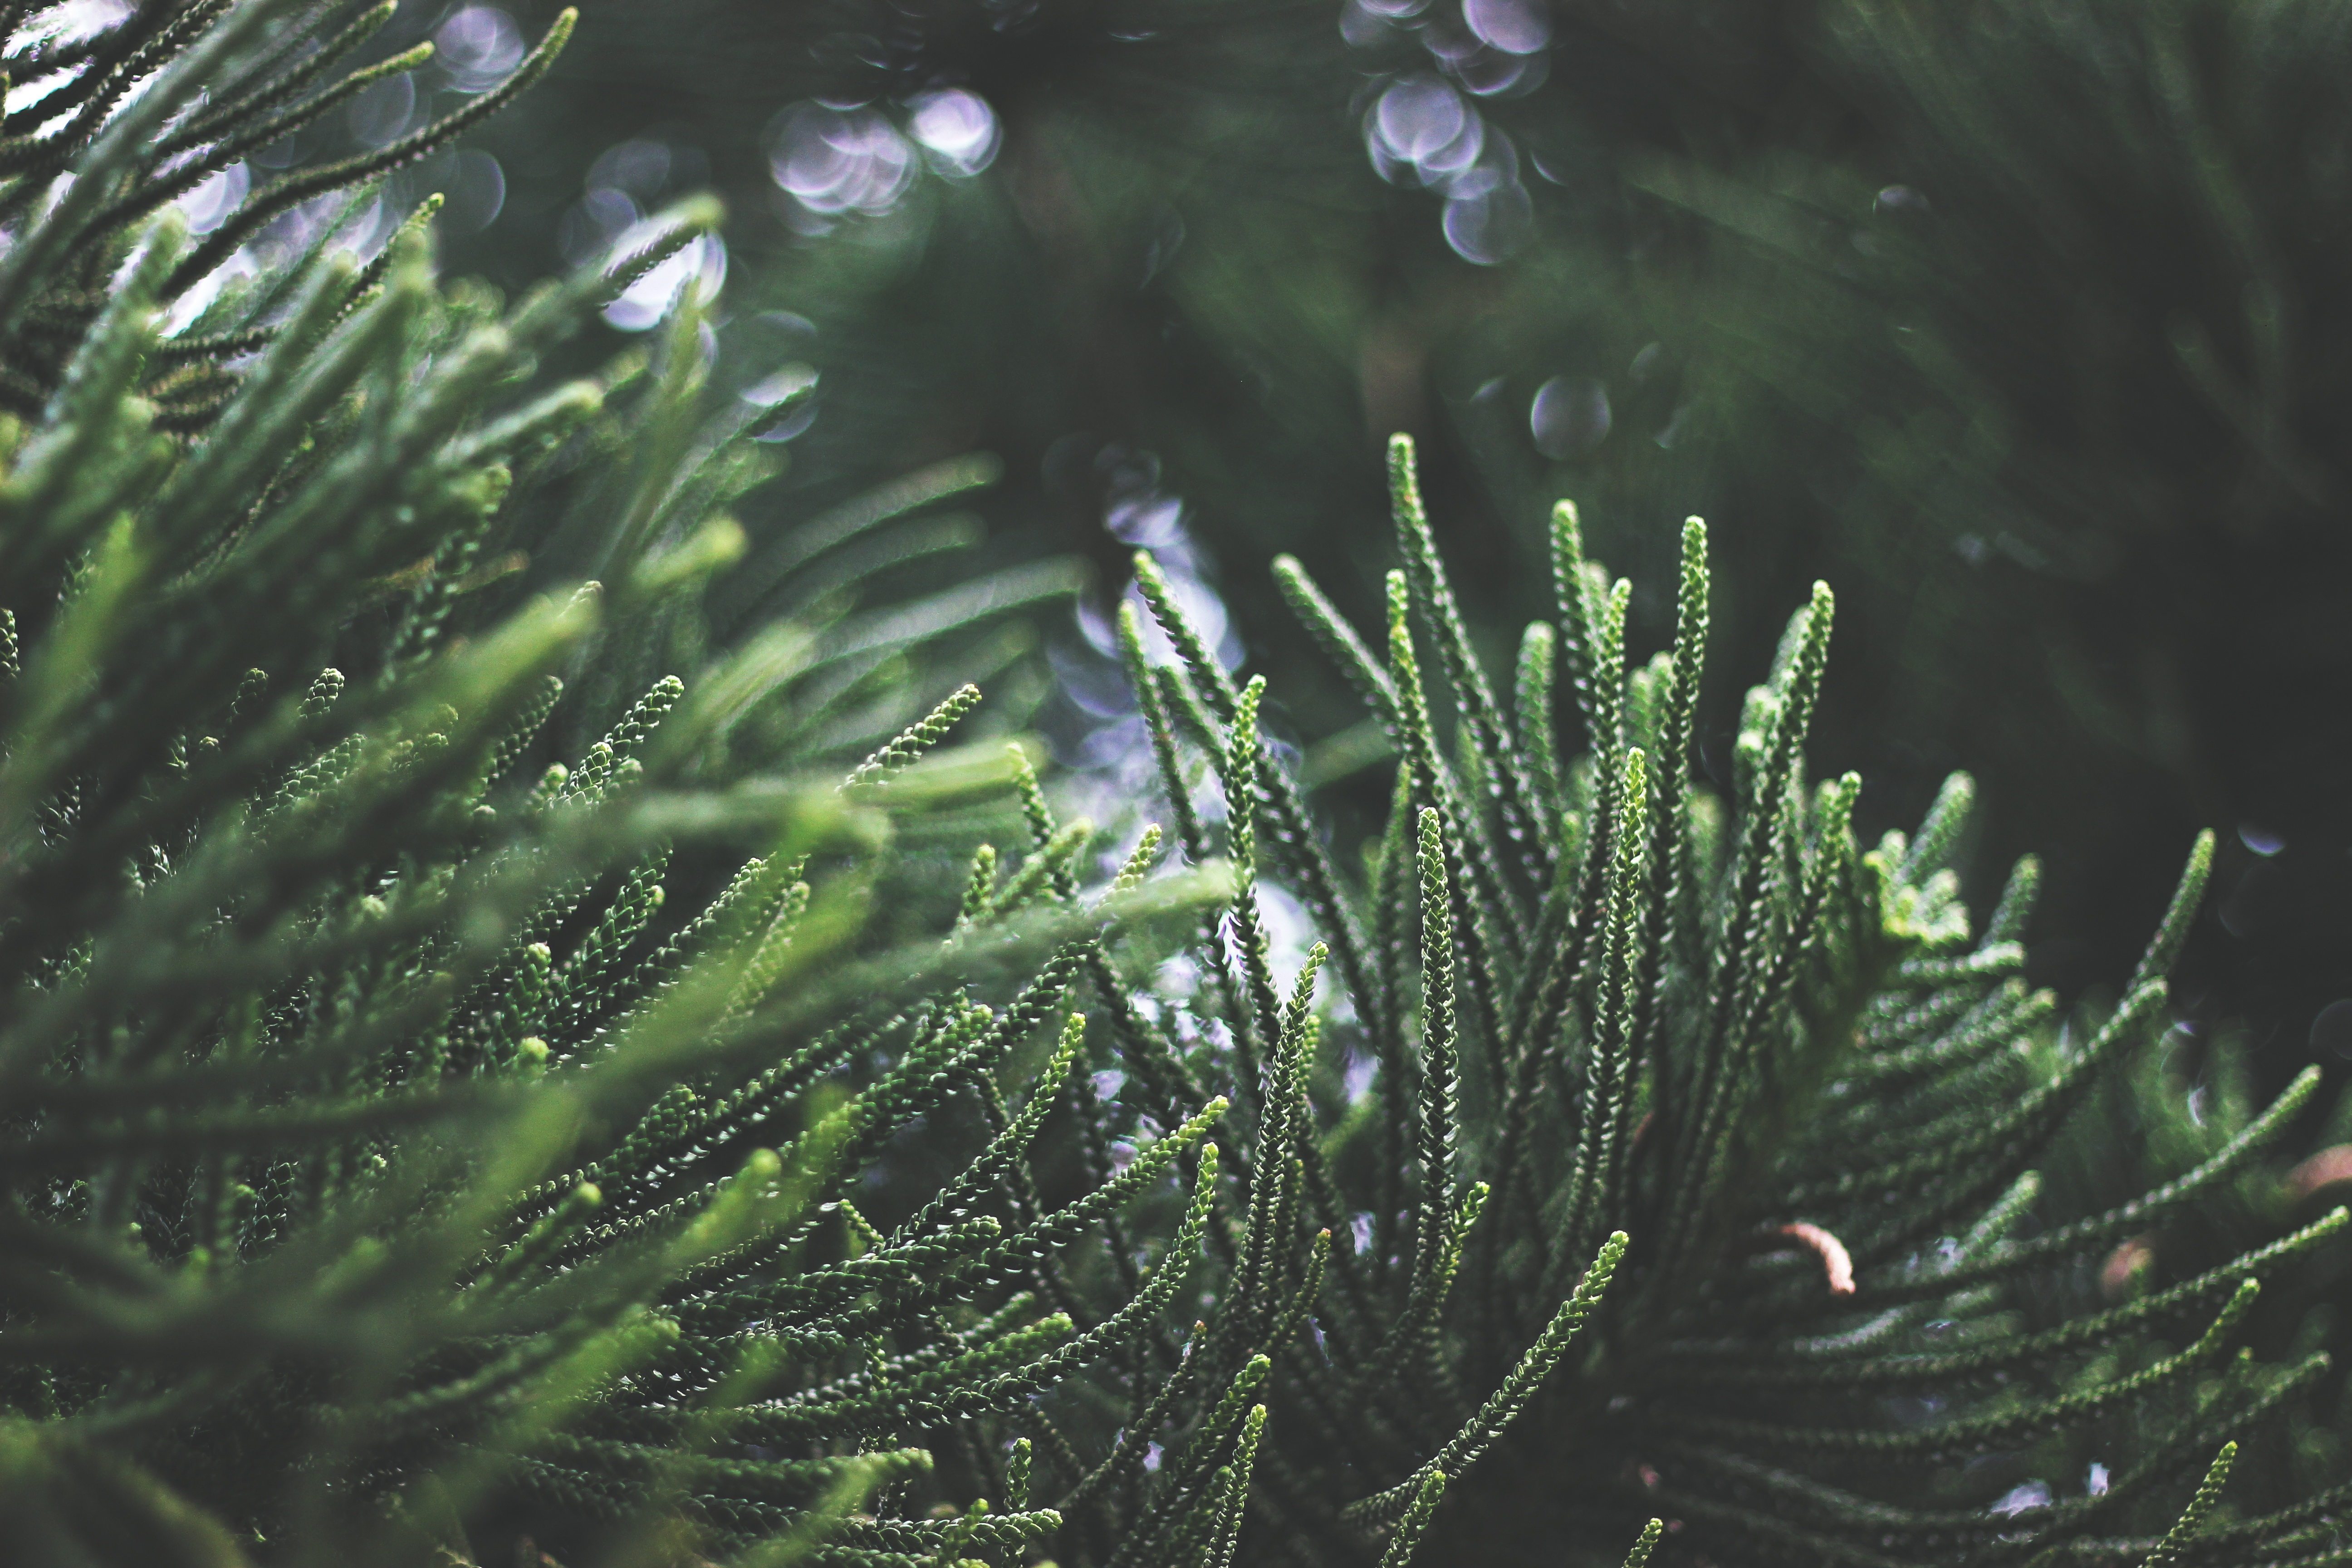
tree, nature, grass, branch, dew, plant, sunlight, leaf, flower, foliage, green, botany, fir, flora, conifer, close up, spruce, macro photography, plant stem, woody plant, land plant